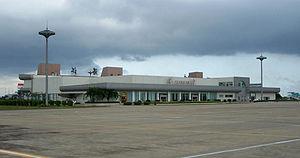
L'aéroport de Zhanjiang est un aéroport chinois desservant la ville de Zhanjiang dans la Province du Guangdong.